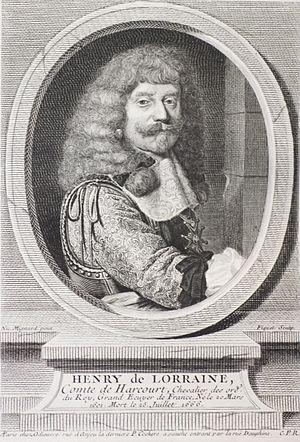
Henri de Lorraine-Harcourt in Histoire du règne de Louis XIV de Reboulet, Avignon 1744
Henri de Lorraine, comte d'Harcourt, d'Armagnac, de Brionne et vicomte de Marsan, dit « Cadet la Perle », né le 20 mars 1601 à Pagny-le-Château et mort le 25 juillet 1666 à l'abbaye de Royaumont, est un gentilhomme et militaire français du XVIIᵉ siècle.